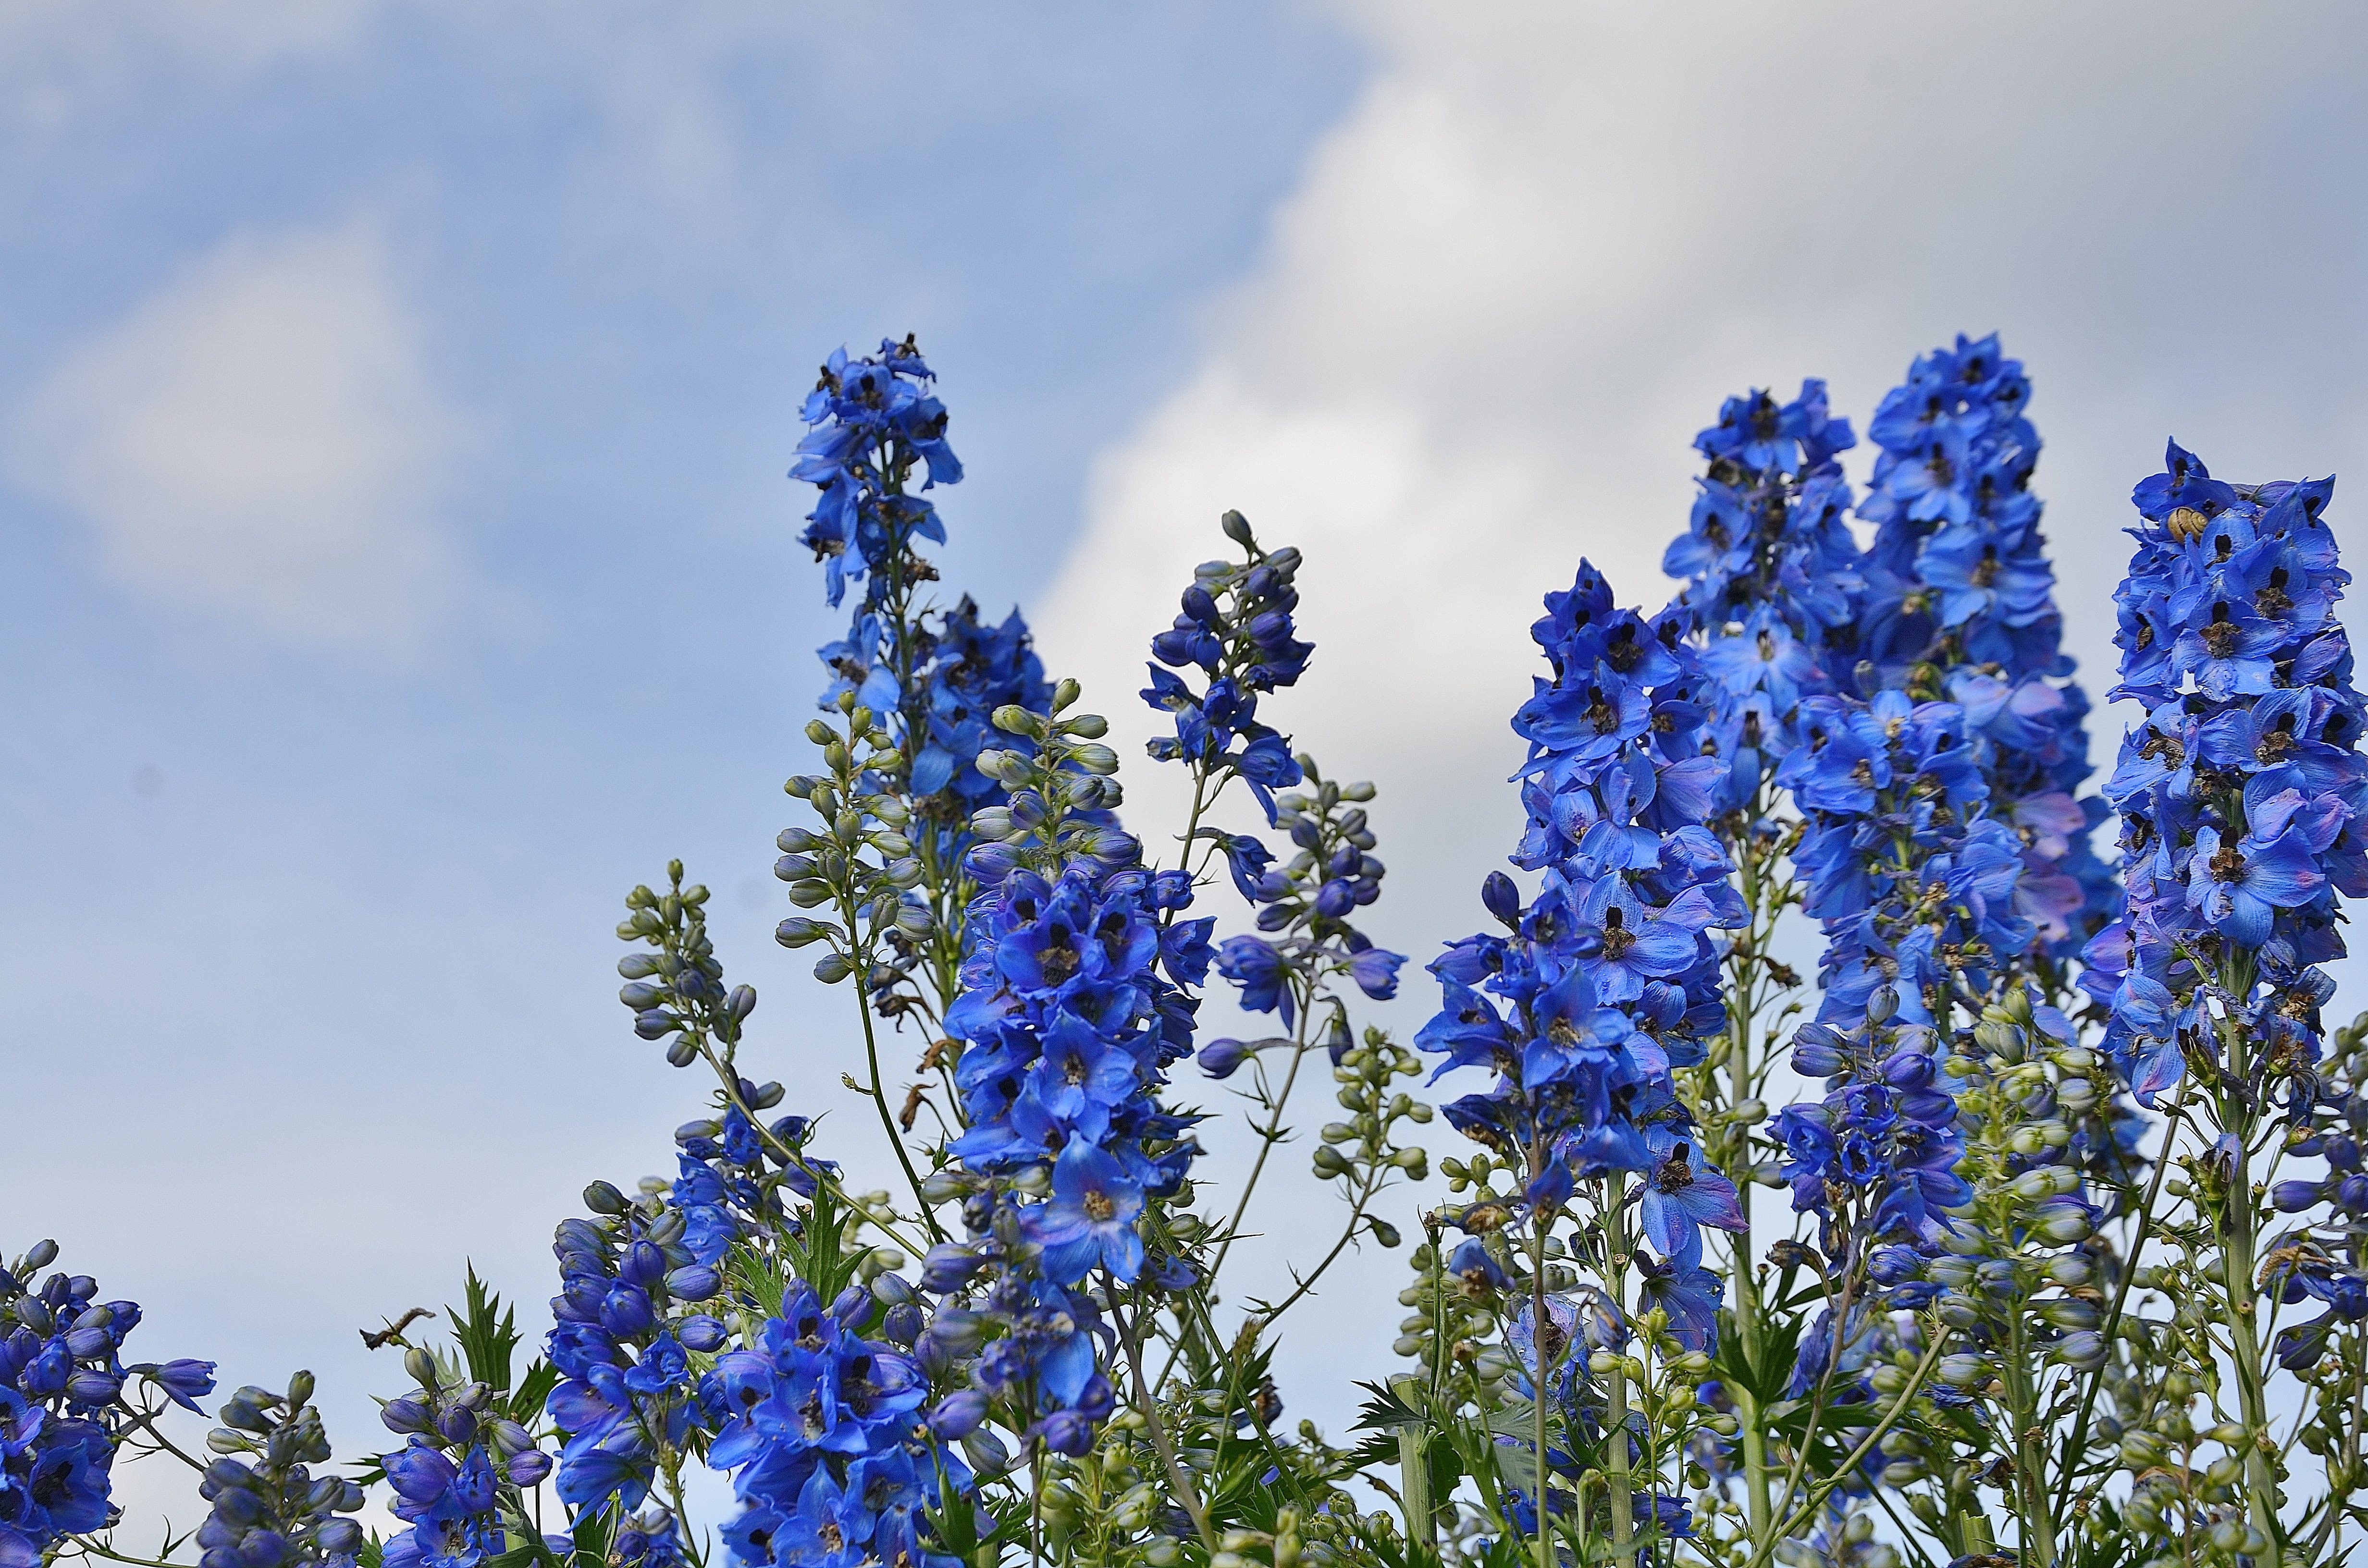
landscape, nature, blossom, plant, meadow, leaf, flower, bloom, summer, floral, spring, green, color, macro, blue, flora, wildflower, bluebonnet, lupin, flowering plant, delphinium, land plant, english lavender